Vishvarupa

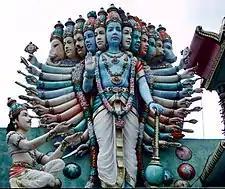
Arjuna bows to the Vishvarupa of Vishnu-Krishna.

Vishvarupa, also spelt as Vishwaroopa and known as Virāḍrūpa, is an iconographical form and theophany of a Hindu deity Vishnu in contemporary Hinduism. Though there are multiple Vishvarupa theophanies, the most celebrated is in the "Bhagavad Gita", given by Krishna in the epic "Mahabharata", which was shown to Pandava prince Arjuna on the battlefield of Kurukshetra in the war between the Pandavas and Kauravas. Vishvarupa is considered the supreme form of Vishnu, where the whole universe is described as contained within him.